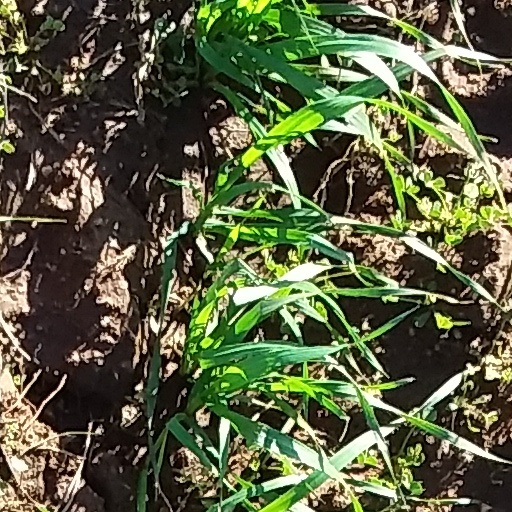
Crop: wheat